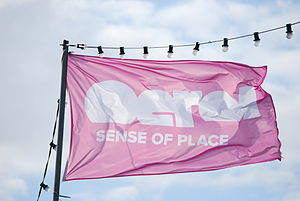
Oerol
Logo 2013
Logo 2013
Oerol er en årlig kulturel festival i juni, der bliver afholdt på øen Terschelling. Festivalen blev grundlagt i 1981 af Joop Mulder, den daværende ejer af Café De Stoep i Midsland antal. Oerol er vokset til en af de største teaterfestivaller i Europa.